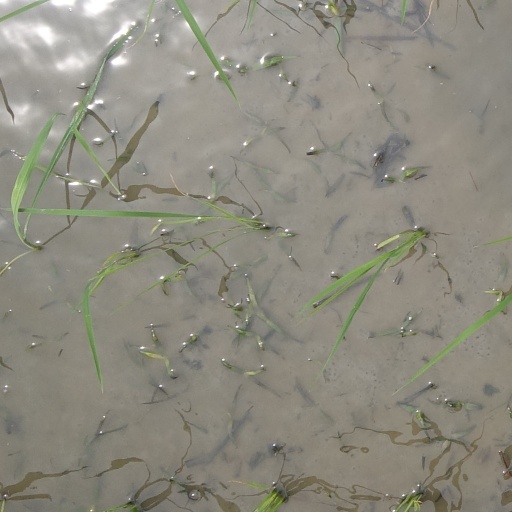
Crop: rice